Climate risk

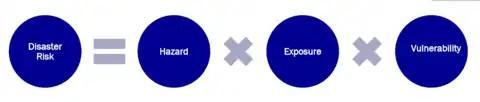
The "risk equation" shows that climate risk is a product of hazard, exposure, and climate change vulnerability (where 'x' represents interaction between the components).

Climate risk is the potential for problems for societies or ecosystems from the impacts of climate change. The assessment of climate risk is based on formal analysis of the consequences, likelihoods and responses to these impacts. Societal constraints can also shape adaptation options. There are different values and preferences around risk, resulting in differences of risk perception.